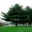
Label: pine_tree